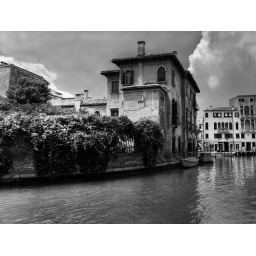
Venezia in bianco e nero - Venice on black and white